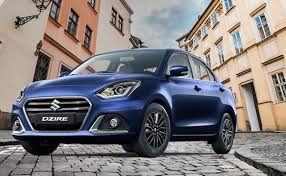
Label: noambulance